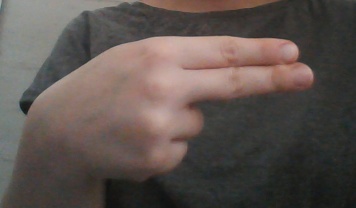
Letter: ain